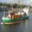
Label: ship